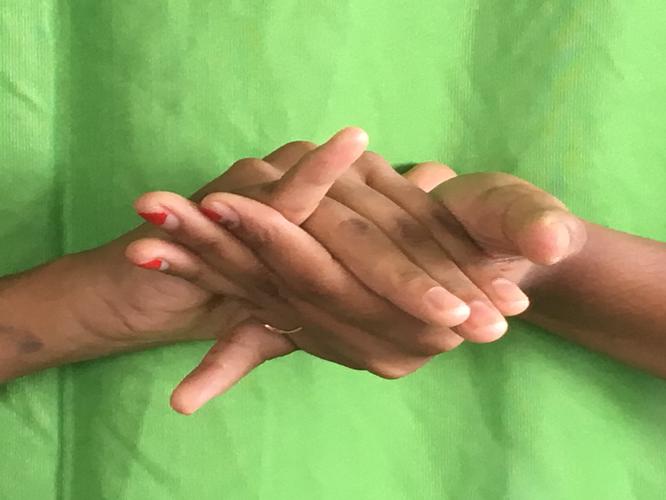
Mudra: Kurma
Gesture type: double_hand